Frank Riethmuller

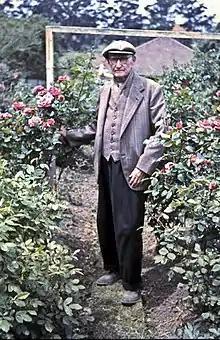
Riethmuller in old age in his Turramurra back garden. If those roses are hybrid teas bred by him, they are lost and probably no longer exist.

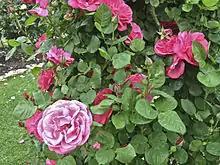
'Titian,' 1950. Deep pink blooms the size of coffee-cup saucers. Well formed at every stage and usually in flower.

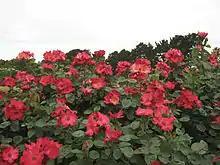
'Kwinana,' 1962. Shoulder high clusters of single, 8-cm, red-orange flowers. Some scent, musky. The overall impression is of dressy artifice.

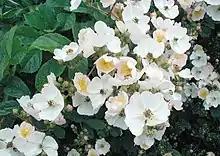
"Rosa multiflora", the species foundation via Lambert's 'Gartendirektor Otto Linne' of all Riethmuller's Lambertianas.

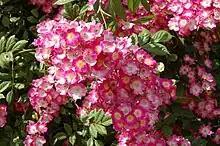
Lambert's 'Mozart' of 1936. A late example of the German tradition Riethmuller followed. Note the "multiflora" leaves.

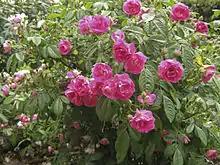
'Spring Song,' 1954. Low, wide and scented, little flowers in flushes all season. Like all Riethmuller's "Lambertianas", a landscaping plant.

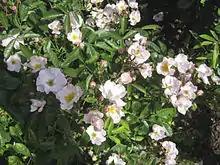
'Honeyflow,' 1957, looks like a wild rose which happens to flower all the time. Low growing with little pale pink flowers, strong honey scent and never without a bee.

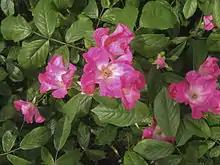
'Gay Vista,' 1955, demure as a sweet pea and equally hard to photograph. Some scent. A leafy shrub to five feet, flowering with occasional repeats. Named after a racehorse.

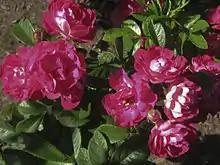
'Esmeralda,' 1957. Vivid 4-cm magenta-pink flowers, richly scented, recurrent on a low, dark, sprawling bush. Much more double and floriferous but paler in hot climates.

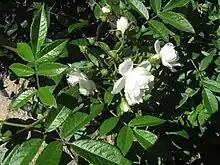
'Snow Spray' 1957. Scented white flowers in clusters on a low bush. The stamens are bright yellow.

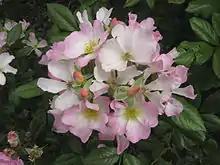
'Carabella,' 1960. Small single flowers perpetually on a chest-high bush. Sharp, fresh scent. Creased Multiflora leaves.

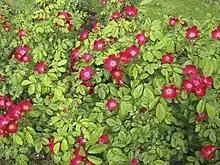
'Claret Cup,' 1962. Masses of small single flowers, intensely coloured and mildly scented.

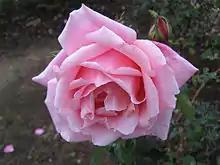
'Lady Woodward' 1959. Cupped hybrid tea form and very good hybrid tea scent.

Riethmuller's diaries confiscated by the security police show that he was growing roses (from Hazlewood Brothers) in Turramurra from 1932. In the mid-1930s he was more interested in dahlias and cactuses, renewing his interest in roses in 1937.